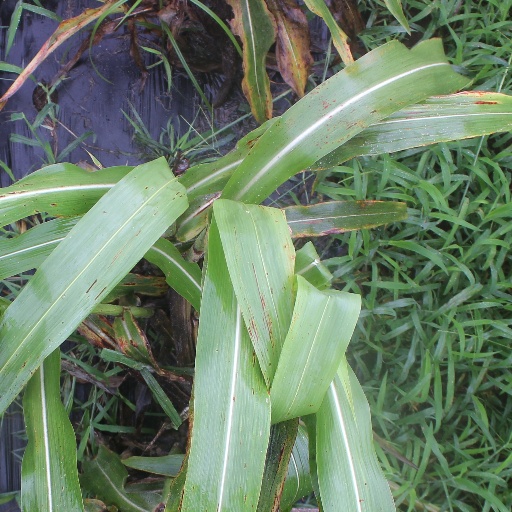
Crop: sorghum